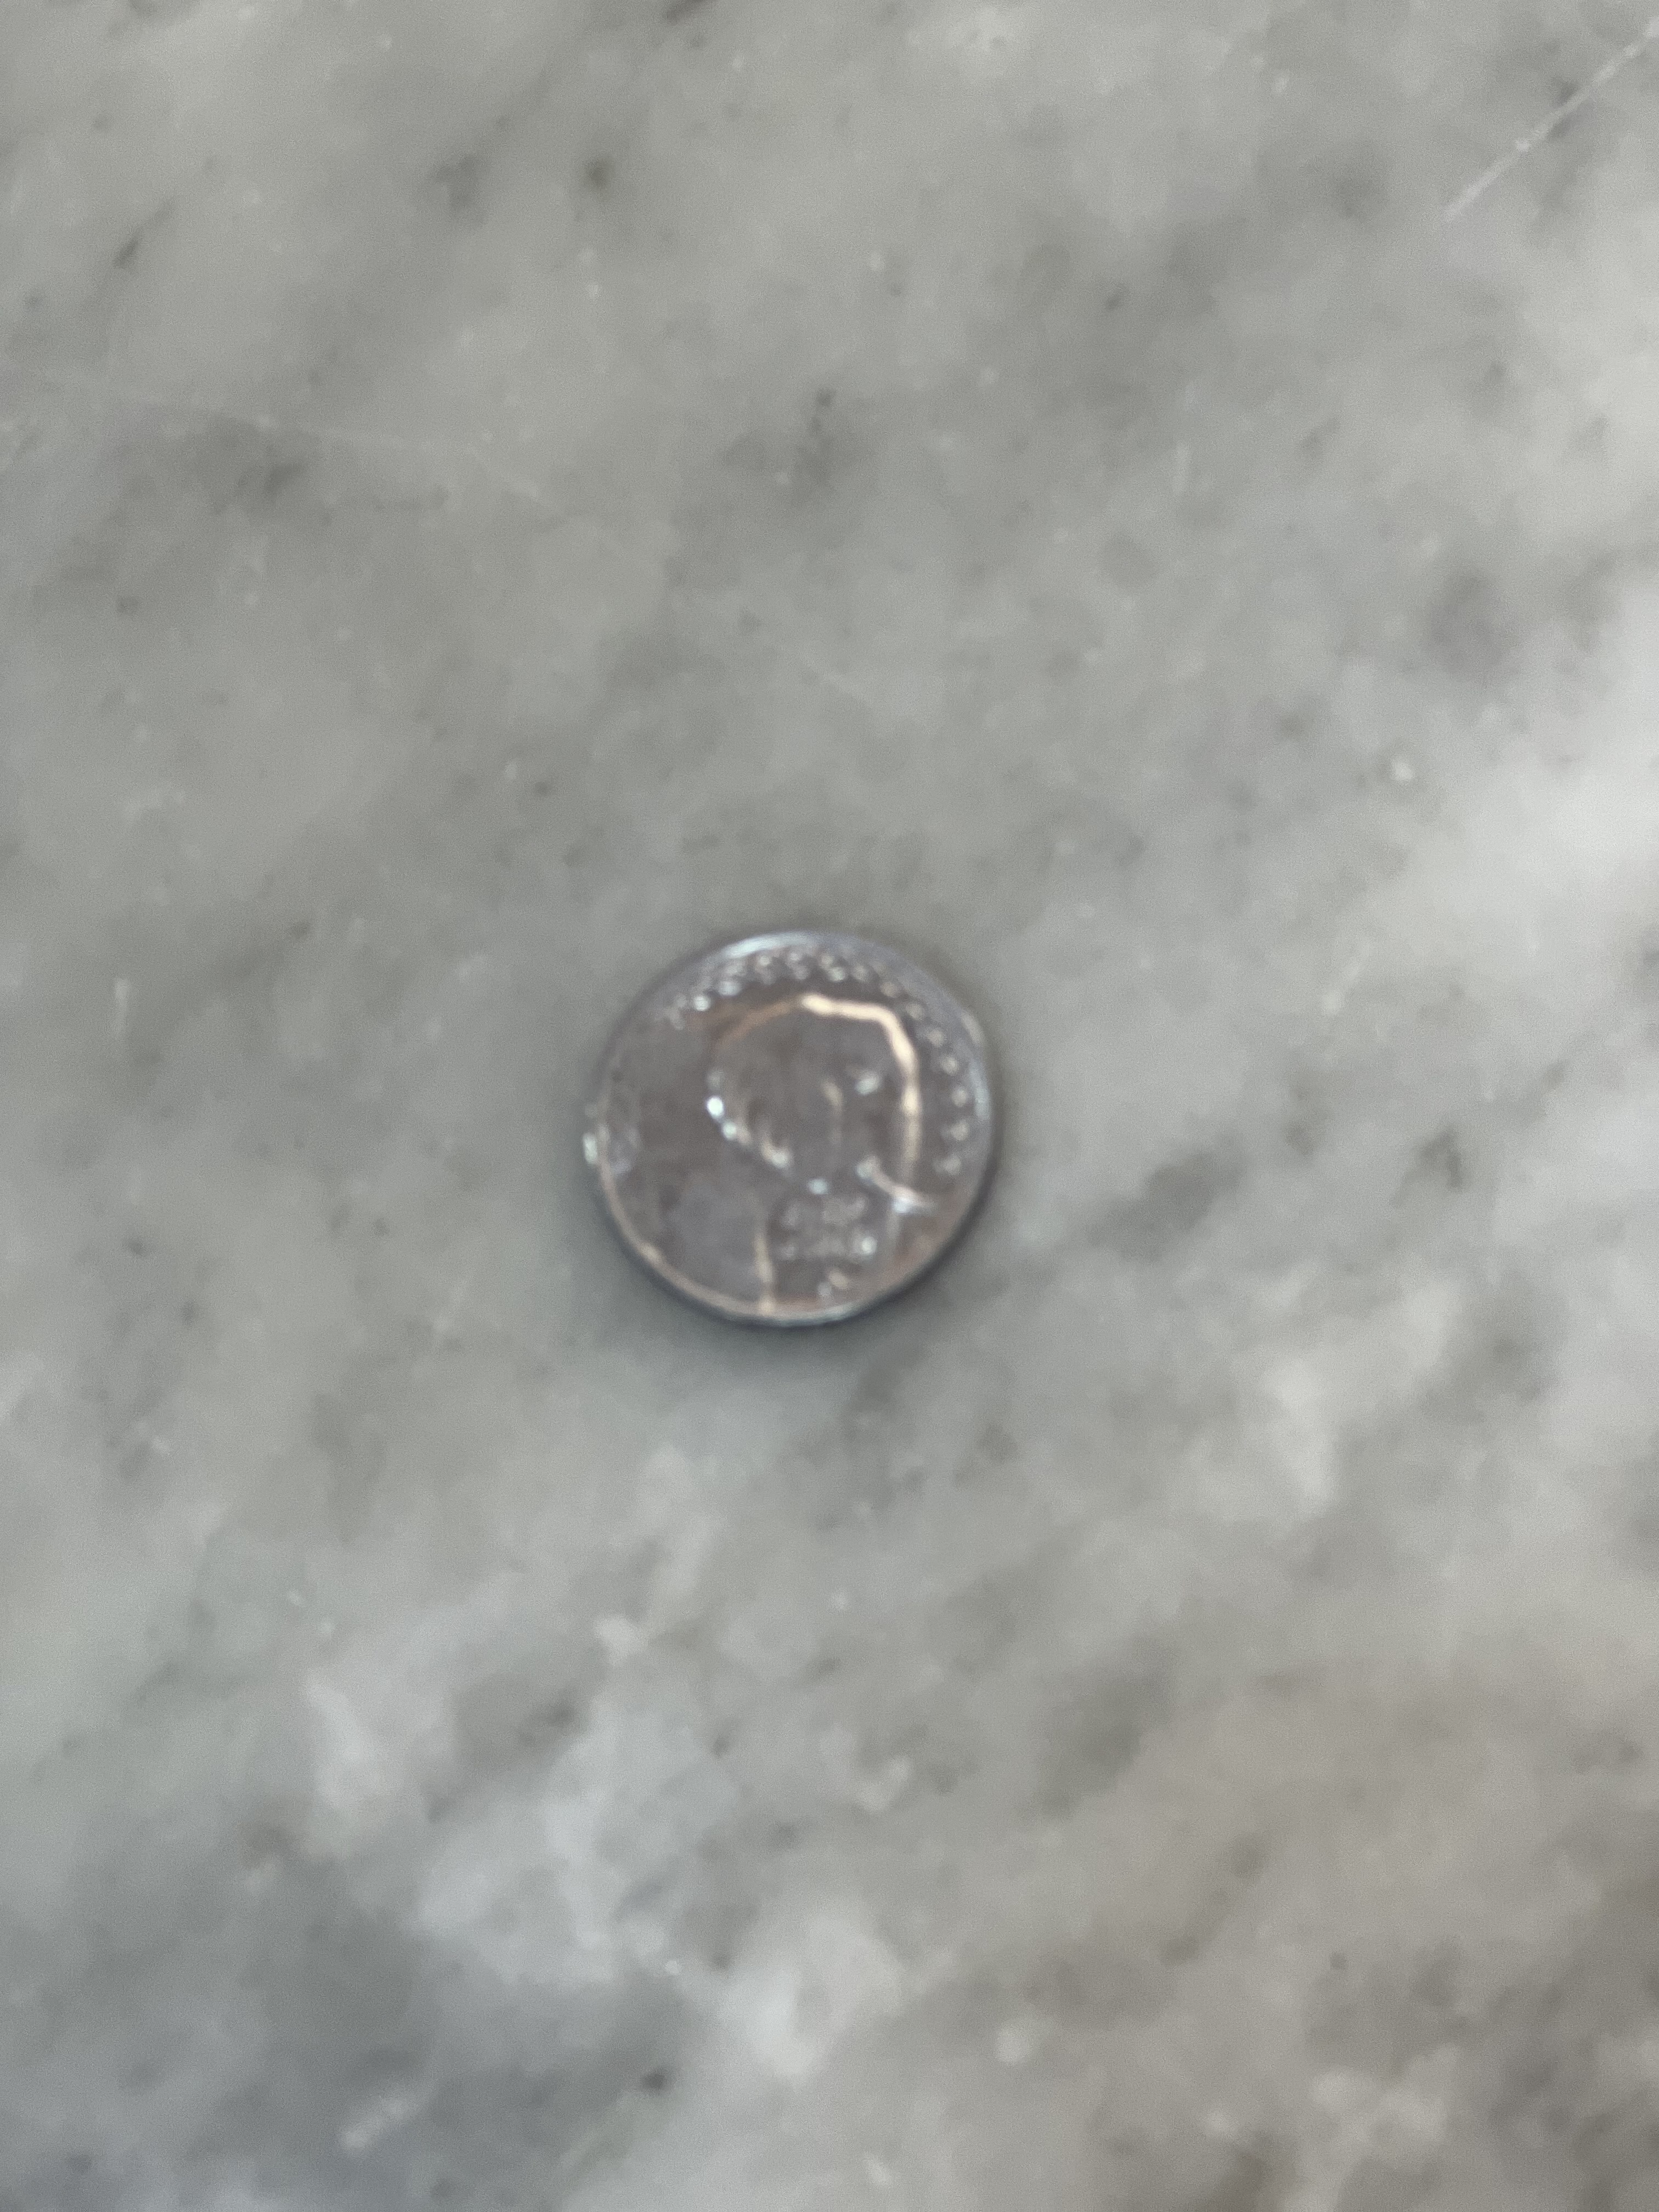
Denomination: 5DZDP